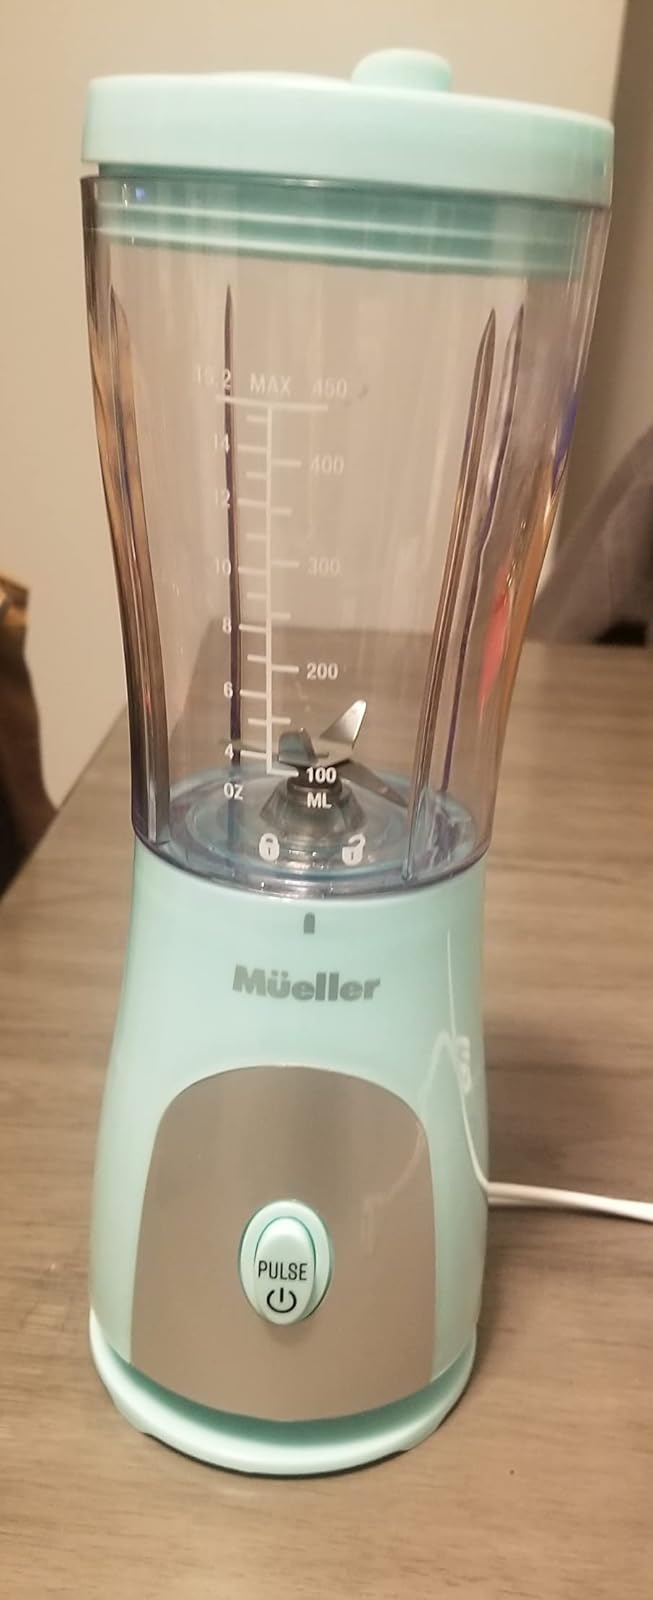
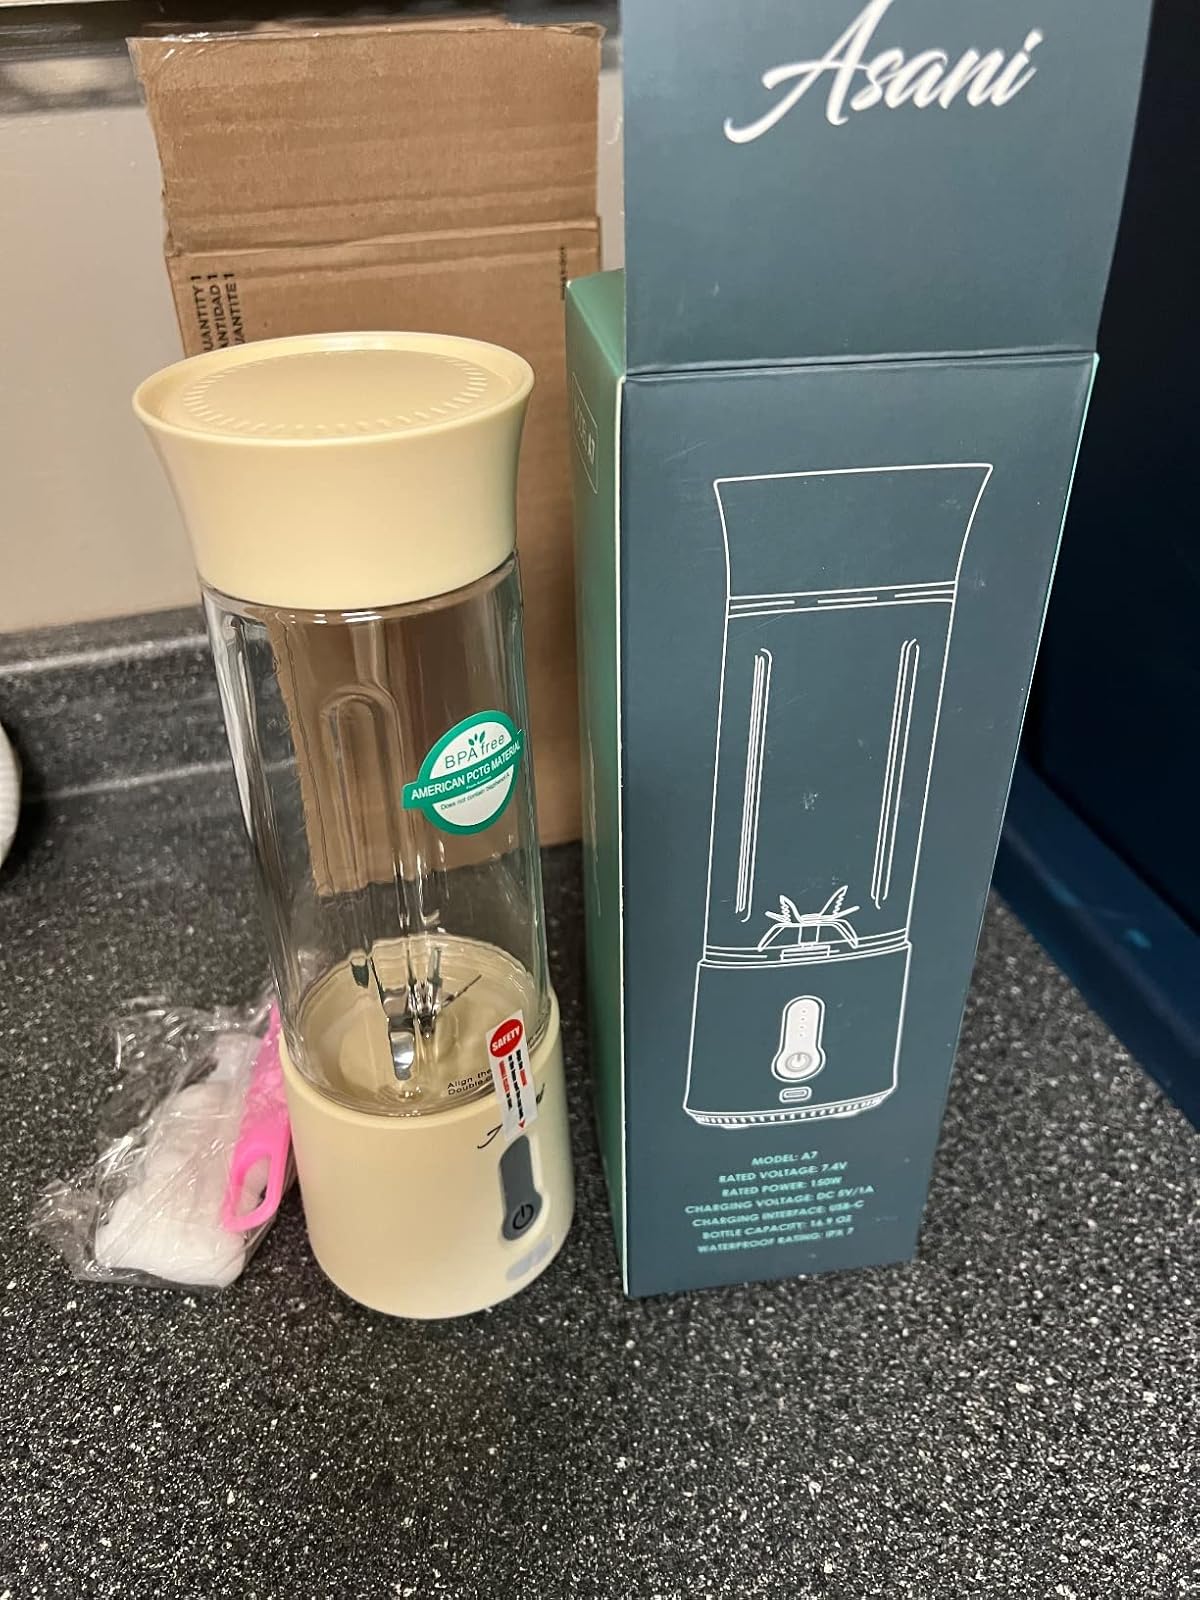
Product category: items_blender
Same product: no